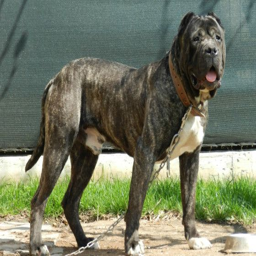
see the biggest dogs in the world !